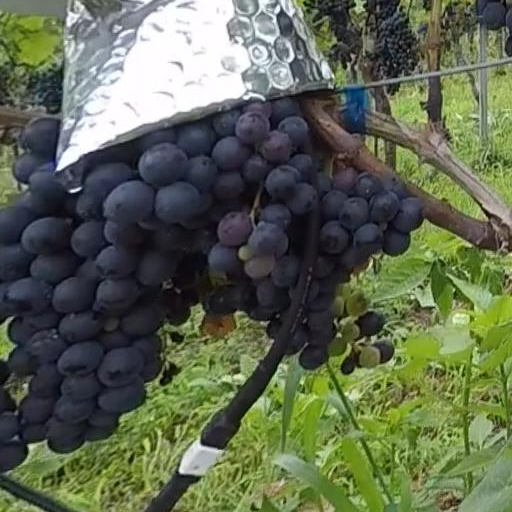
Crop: grape